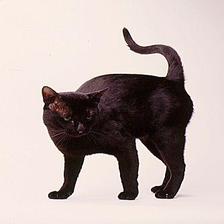
Species: cat
Breed: Bombay